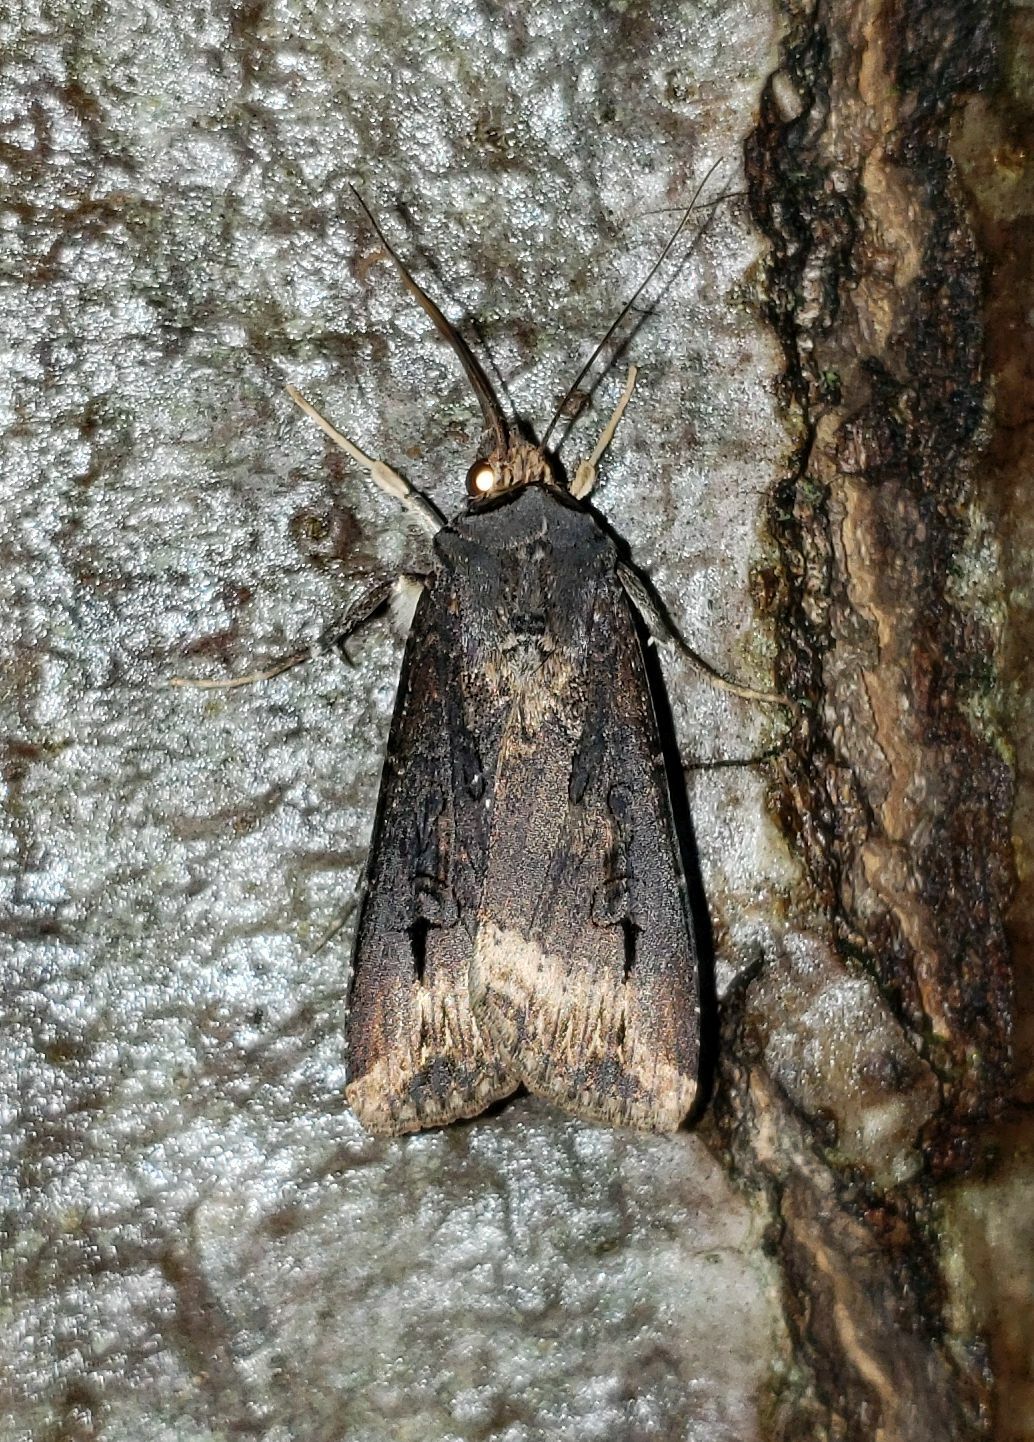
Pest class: cutworms